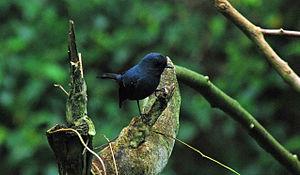
Le Miro gris-bleu est une espèce de passereaux de la famille des Petroicidae.
Peneothello est un genre de passereaux de la famille des Petroicidae. Il regroupe quatre espèces de miros.